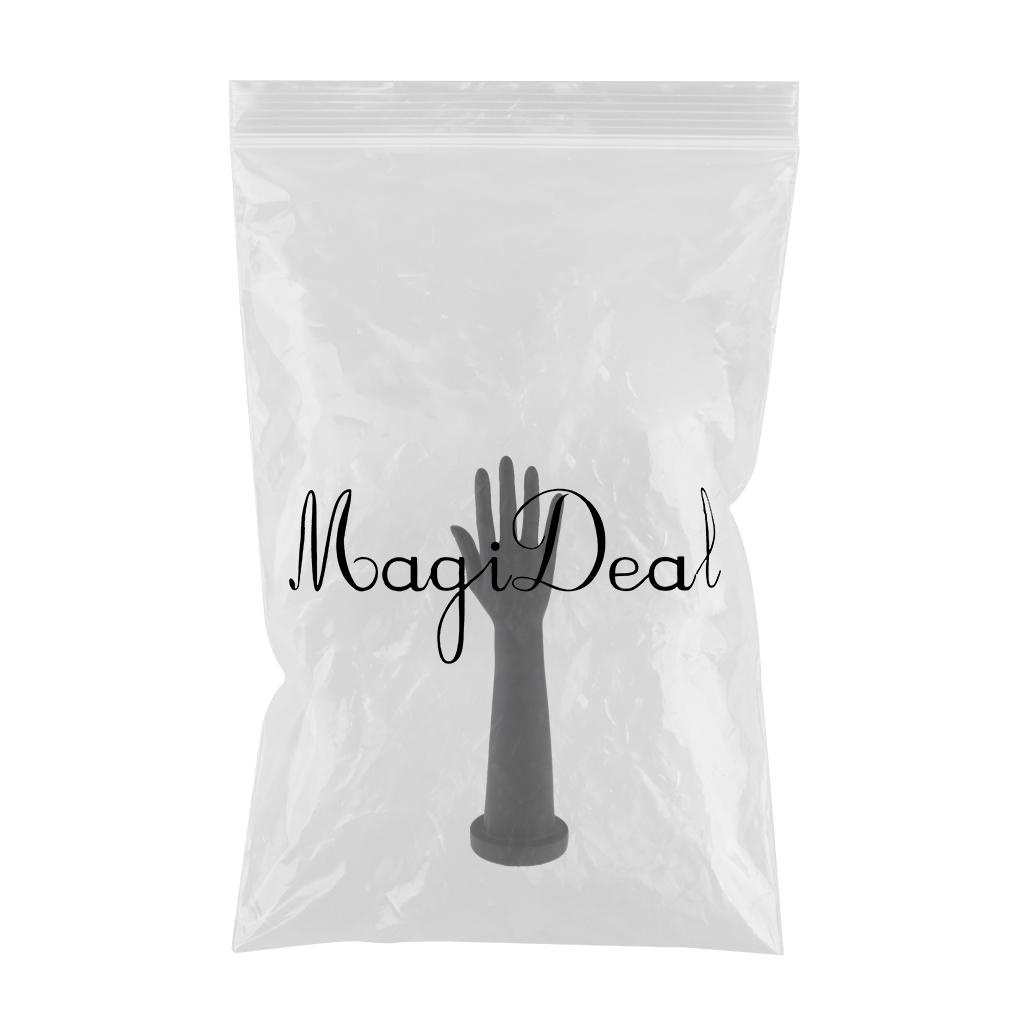
Mannequin Female Hand Finger Glove Ring Bangle Bracelet Jewelry Holder Black Wrist Circumference 5inch
Brand: General
Description: Female mannequin hand. Highly-degree simulation. For display of watch, rings, bracelet, gloves etc. With stable base. Material: PVC Total height: approx. 38cm/ 14.96inch; Wrist circumference: approx. 13.5cm/5.3inch; Base height: approx. 1.8cm/0.7inch Package Includes: 1 Piece Female Hand Mannequin Note: Please allow 1-2cm(0.4-0.8 inch) size difference due to measurement. Thank you!
Category: Business & Industrial > Retail > Mannequin Parts > Mannequin Arms